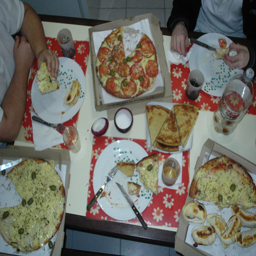
People at a table with a variety of types of pizza
A group of people sitting at a table eating pizzas
Adults at table sampling assortment of sliced pizzas.
Two people eating several varieties of pizzas with soda
This table is holding several different pizzas and plates.